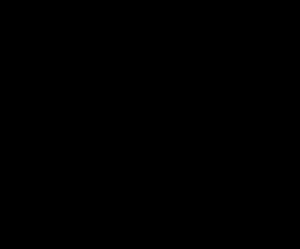
Les roches magmatiques ou roches ignées, se forment quand un magma se refroidit et se solidifie, avec ou sans cristallisation complète des minéraux le composant. Cette solidification peut se produire :
Les roches plutoniques sont des roches magmatiques grenues, en général de grande extension géographique. On les rencontre dans les massifs montagneux, jeunes ou vieux.
Les roches ultramafiques ou roches ultrabasiques sont des roches magmatiques et méta-magmatiques très pauvres en silice, d'où leur caractère basique, et contenant plus de 90 % de minéraux riches en fer et magnésium : généralement plus de 18 % d'oxyde de magnésium, un taux d'oxyde de fer élevé, peu de potassium.